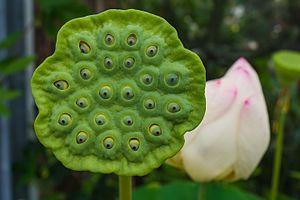
En botanique, le réceptacle floral est constitué par l'extrémité plus ou moins élargie du pédoncule floral sur laquelle sont insérées les pièces florales formant, dans une fleur complète, quatre verticilles superposés : le calice, la corolle, l'androcée et le pistil ou gynécée.
Le Lotus sacré ou Lotus d'Orient est une plante aquatique de la famille des Nélumbonacées.